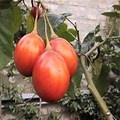
Label: tomato